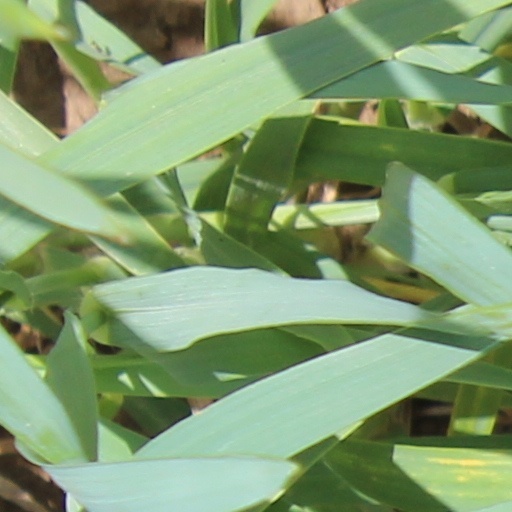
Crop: wheat